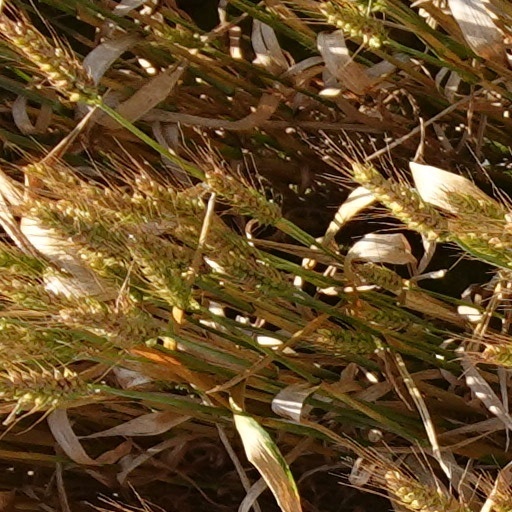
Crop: wheat